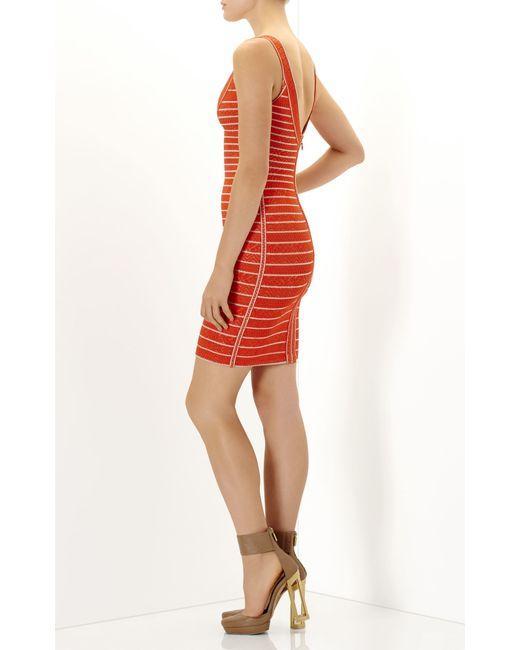
rotes und weißes, gestreiftes Kleid mit niedrigem Rücken und mittlerer Oberschenkellänge